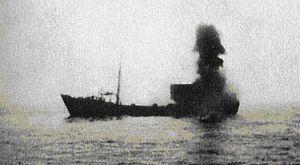
La guerre météorologique de l'Atlantique nord s'est déroulée pendant la Seconde Guerre mondiale. Les Alliés et l'Allemagne étaient en compétition pour l'accès à des données fiables dans l'Atlantique nord et l'Arctique pour leurs services de météorologie militaire. Ces données étaient importantes car elles affectaient la planification militaire et le routage des navires et des convois. Dans certaines circonstances, une bonne visibilité était nécessaire et dans d'autres, elle était défavorable.
Le Lauenburg est un navire météorologique allemand utilisé dans les premières années de la Seconde Guerre mondiale dont le rôle était de fournir des rapports météorologiques pour la marine allemande, les sous-marins. Sa capture, et naufrage, le 28 juin 1941 permirent à la Royal Navy d'acquérir d'importants livres et pièces d'une machine de codage Enigma. La capture est survenue quand les Britanniques ont eu connaissance de l'utilisation allemande de ces navires, ce qui était une faiblesse qui pourrait être exploitée pour casser le code Enigma.